Rwandan genocide

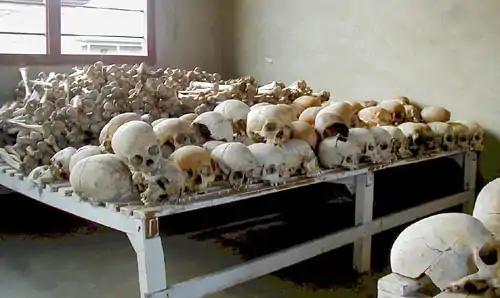
Skulls and other bones kept at Murambi Technical School

The large-scale killing of Tutsi began within a few hours of Habyarimana's death. The crisis committee, headed by Théoneste Bagosora, took power in the country following Habyarimana's death, and was the principal authority coordinating the genocide. Following the assassination of Habyarimana, Bagosora immediately began issuing orders to kill Tutsi, addressing groups of "interahamwe" in person in Kigali, and making telephone calls to leaders in the prefectures. Other leading organisers on a national level were defence minister Augustin Bizimana; commander of the paratroopers Aloys Ntabakuze; and the head of the Presidential Guard, Protais Mpiranya. Businessman Félicien Kabuga funded the RTLM and the Interahamwe, while Pascal Musabe and Joseph Nzirorera were responsible for coordinating the Interahamwe and Impuzamugambi militia activities nationally.